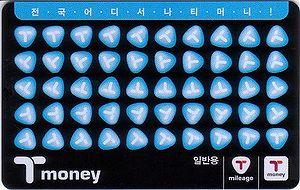
Le réseau métropolitain de Séoul regroupe le métro de Séoul, le métro d'Incheon et un ensemble d'autres lignes complémentaires desservant une grande partie de la région métropolitaine de Séoul. Le réseau composé de 22 lignes combine métro lourd et métro léger. Les lignes numérotées 1 à 9 sont les lignes du métro de Séoul intra-muros. La dénomination des autres lignes se base sur les localités extérieures desservies : métro d'Incheon, métro de Bundang, métro de Jungang, et ligne de l'aéroport.
T-Money est une série de cartes et accessoires utilisés pour payer les transports en communs dans les principales villes de Corée du Sud. T-Money peut aussi être utilisé dans certains commerces au lieu d'utiliser du liquide ou des cartes de crédit.